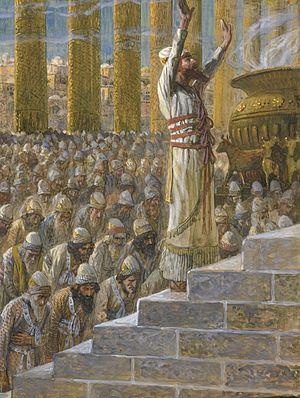
970-931 av. J.-C. : dates supposées du règne de Salomon, roi d’Israël. À son avènement, Salomon liquide les partisans de son demi-frère Adonias. Le prêtre Abyatar est exilé, Joab exécuté. Le pharaon Siamon profite de la mort de David pour organiser une expédition en Palestine. Il prend et détruit Gézer. Mais devant l’armée de Salomon, il préfère une paix de compromis. Il donne sa fille en mariage à Salomon avec pour dot Gézer. Salomon s’engage probablement à ne pas attaquer la pentapole philistine. Il organise vraisemblablement une expédition militaire à Hamat et Zoba pour contrôler Tadmor et la route des caravanes. Selon la Bible, il entreprend de grands travaux dans Jérusalem avec l’aide des Phéniciens : construction du temple de Salomon, du palais royal, le Millo et du mur d’enceinte. Il aurait également fait fortifier et construire des écuries à Gezer, Hazor et Megiddo. Il semble devoir attribuer aux Omrides la construction des édifices publics des deux dernières villes, notamment les écuries de Megiddo.
Le psaume 134 est le dernier des quinze cantiques des degrés.
Une chronologie de la Bible est un système d'évaluation temporelle des événements relatés dans l'Ancien Testament depuis la Création jusqu'aux temps eschatologiques. Les « chronologies bibliques » sont un genre littéraire qui existe depuis la fin du IIᵉ siècle av. J.-C. et se poursuit jusqu'au XIXᵉ siècle, période où l'interprétation littérale de la Bible commence à perdre tout crédit. Elles n'ont aucun caractère scientifique. Depuis le XIXᵉ siècle, l'exégèse biblique a permis de constater que les chiffres mentionnés par l'Écriture ont souvent un sens symbolique et que l'intention de ses rédacteurs n'est pas de fournir des indications historiques.